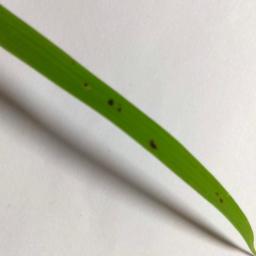
Label: Rice___Brown_Spot